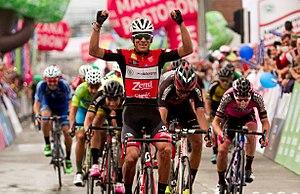
Nelson Soto juste après avoir franchi la ligne d'arrivée en vainqueur lors de la dixième étape du Tour de Colombie 2017.
"Le Tour de Colombie 2017 a lieu du 1ᵉʳ au 13 août 2017. La Vuelta a Colombia ""Oro y Paz"" est inscrite au calendrier de l'UCI America Tour 2017, en catégorie 2.2. Il voit la victoire d'Aristóbulo Cala.